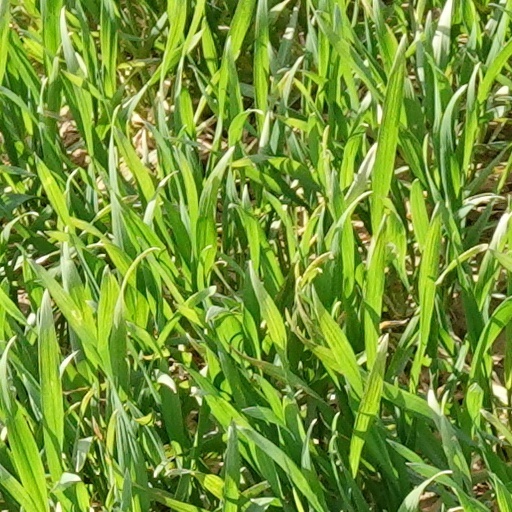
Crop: wheat